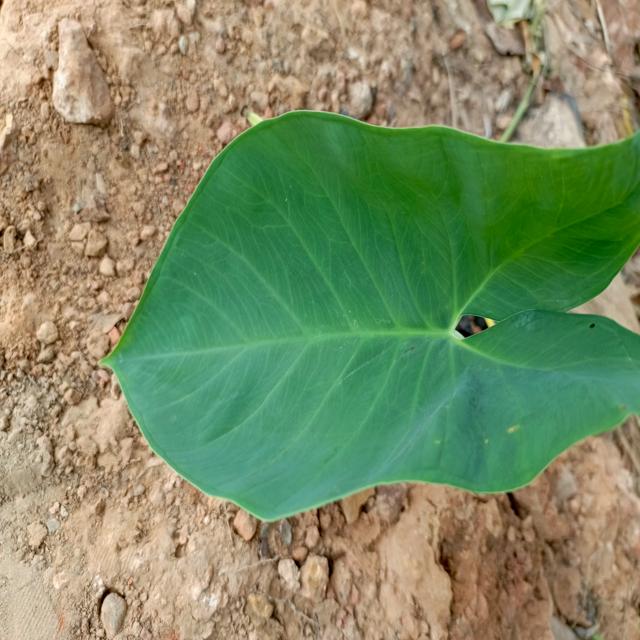
Label: Healthy